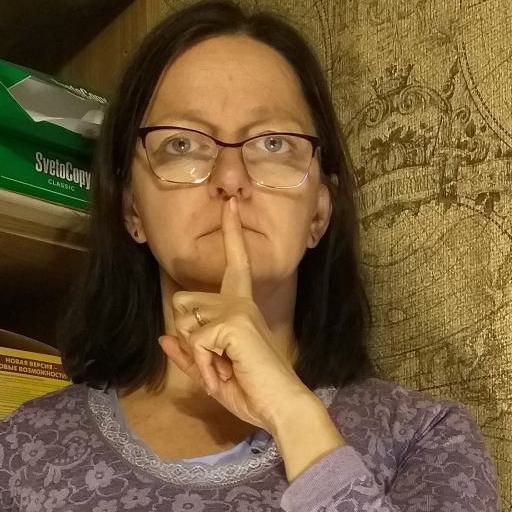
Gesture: mute